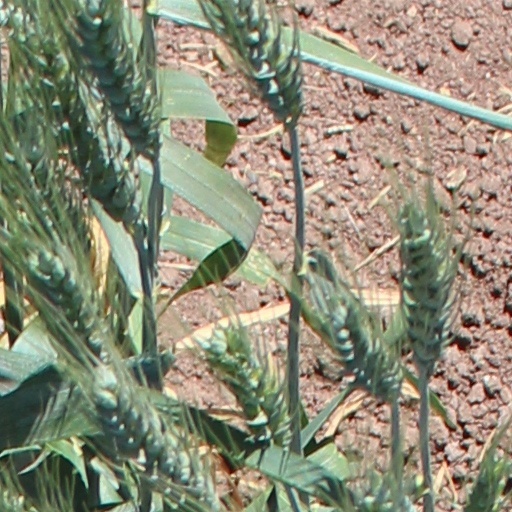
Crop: wheat